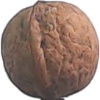
Label: Walnut 1